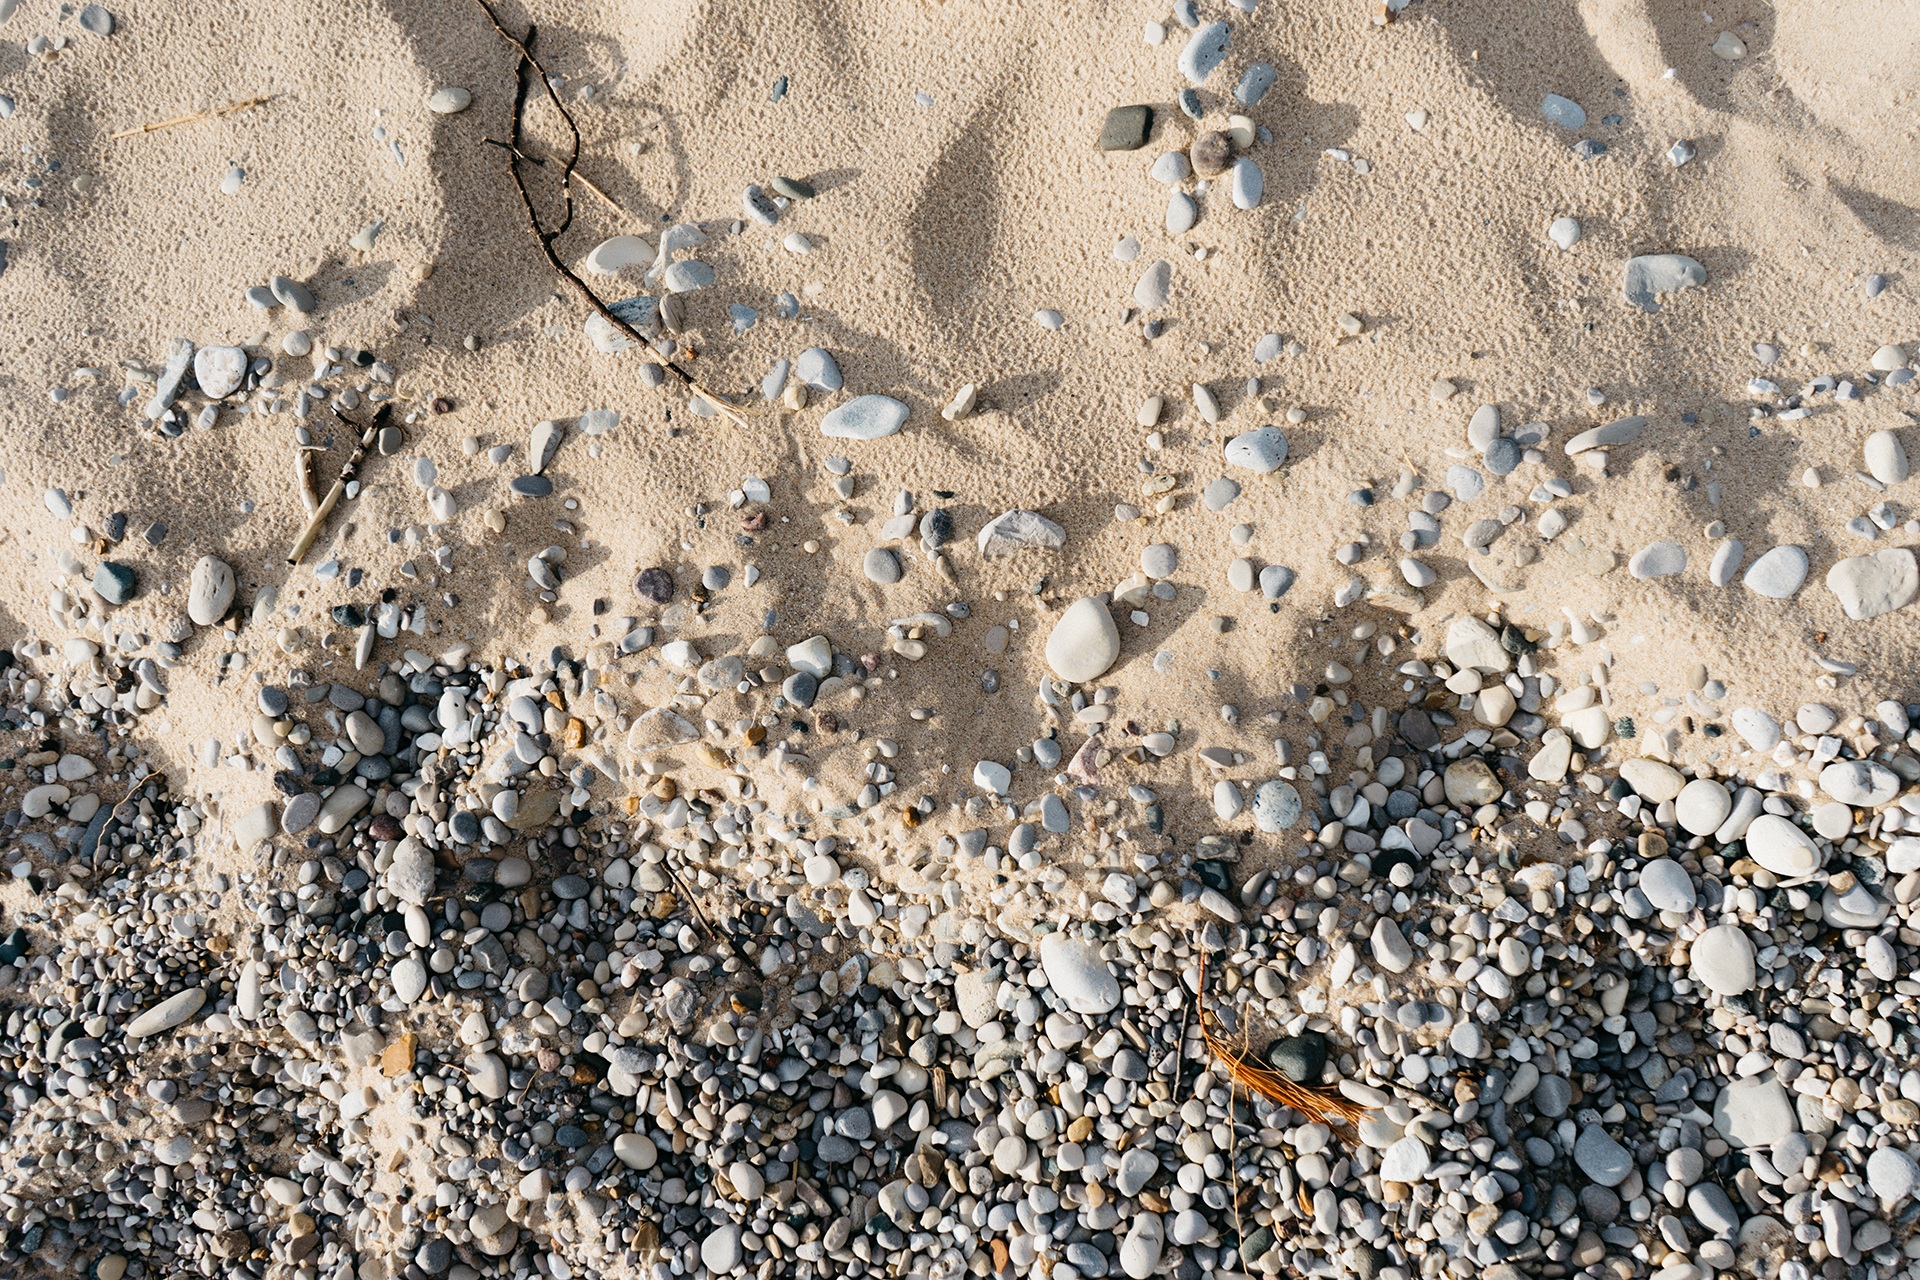
beach, sea, water, nature, sand, rock, ocean, texture, round, asphalt, summer, soil, material, stones, geology, pebbles, shape